Ukrainians

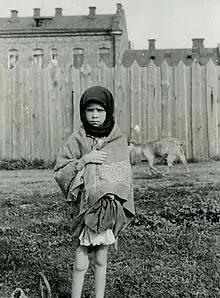
A girl in Kharkiv during the Holodomor

During the 1920s, under the Ukrainisation policy pursued by the national Communist leadership of Mykola Skrypnyk, Soviet leadership encouraged a national renaissance in the Ukrainian culture and language. Ukrainisation was part of the Soviet-wide policy of Korenisation (literally indigenisation).